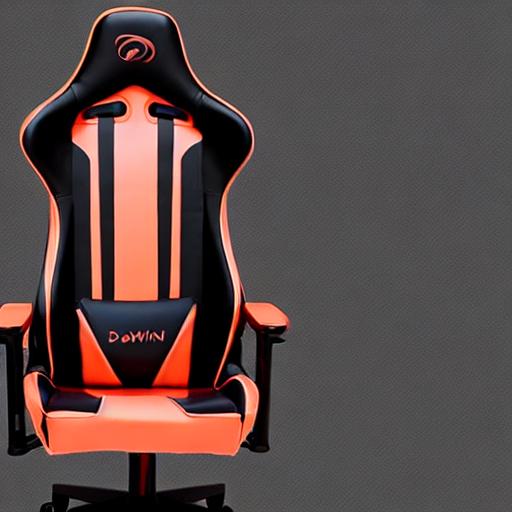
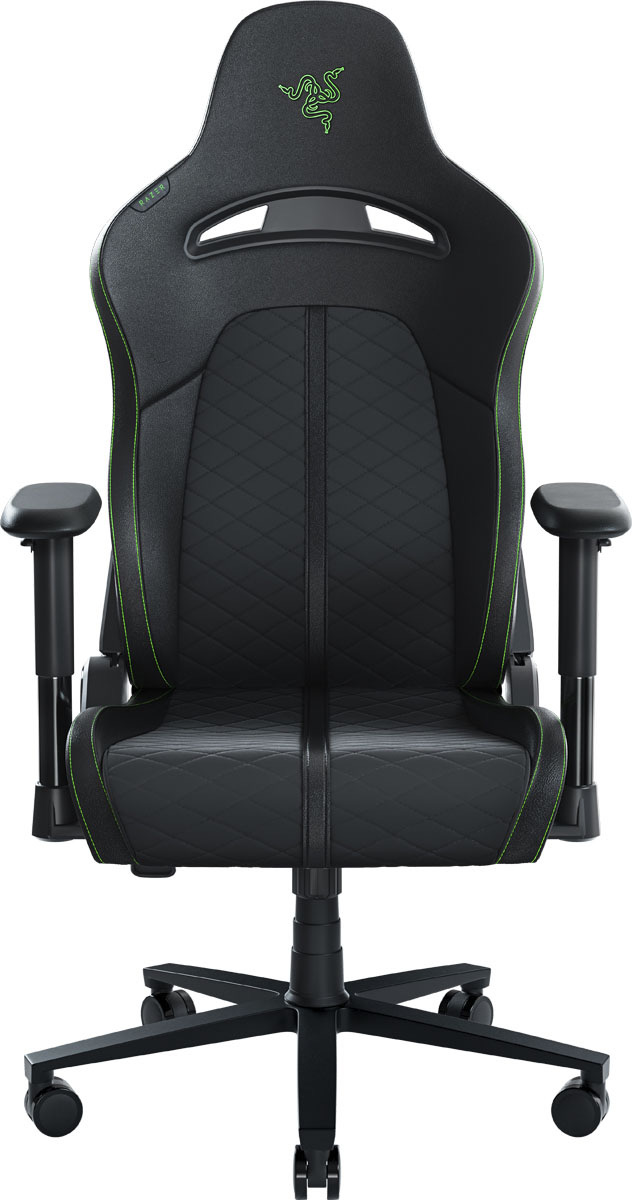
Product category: items_chair
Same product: no